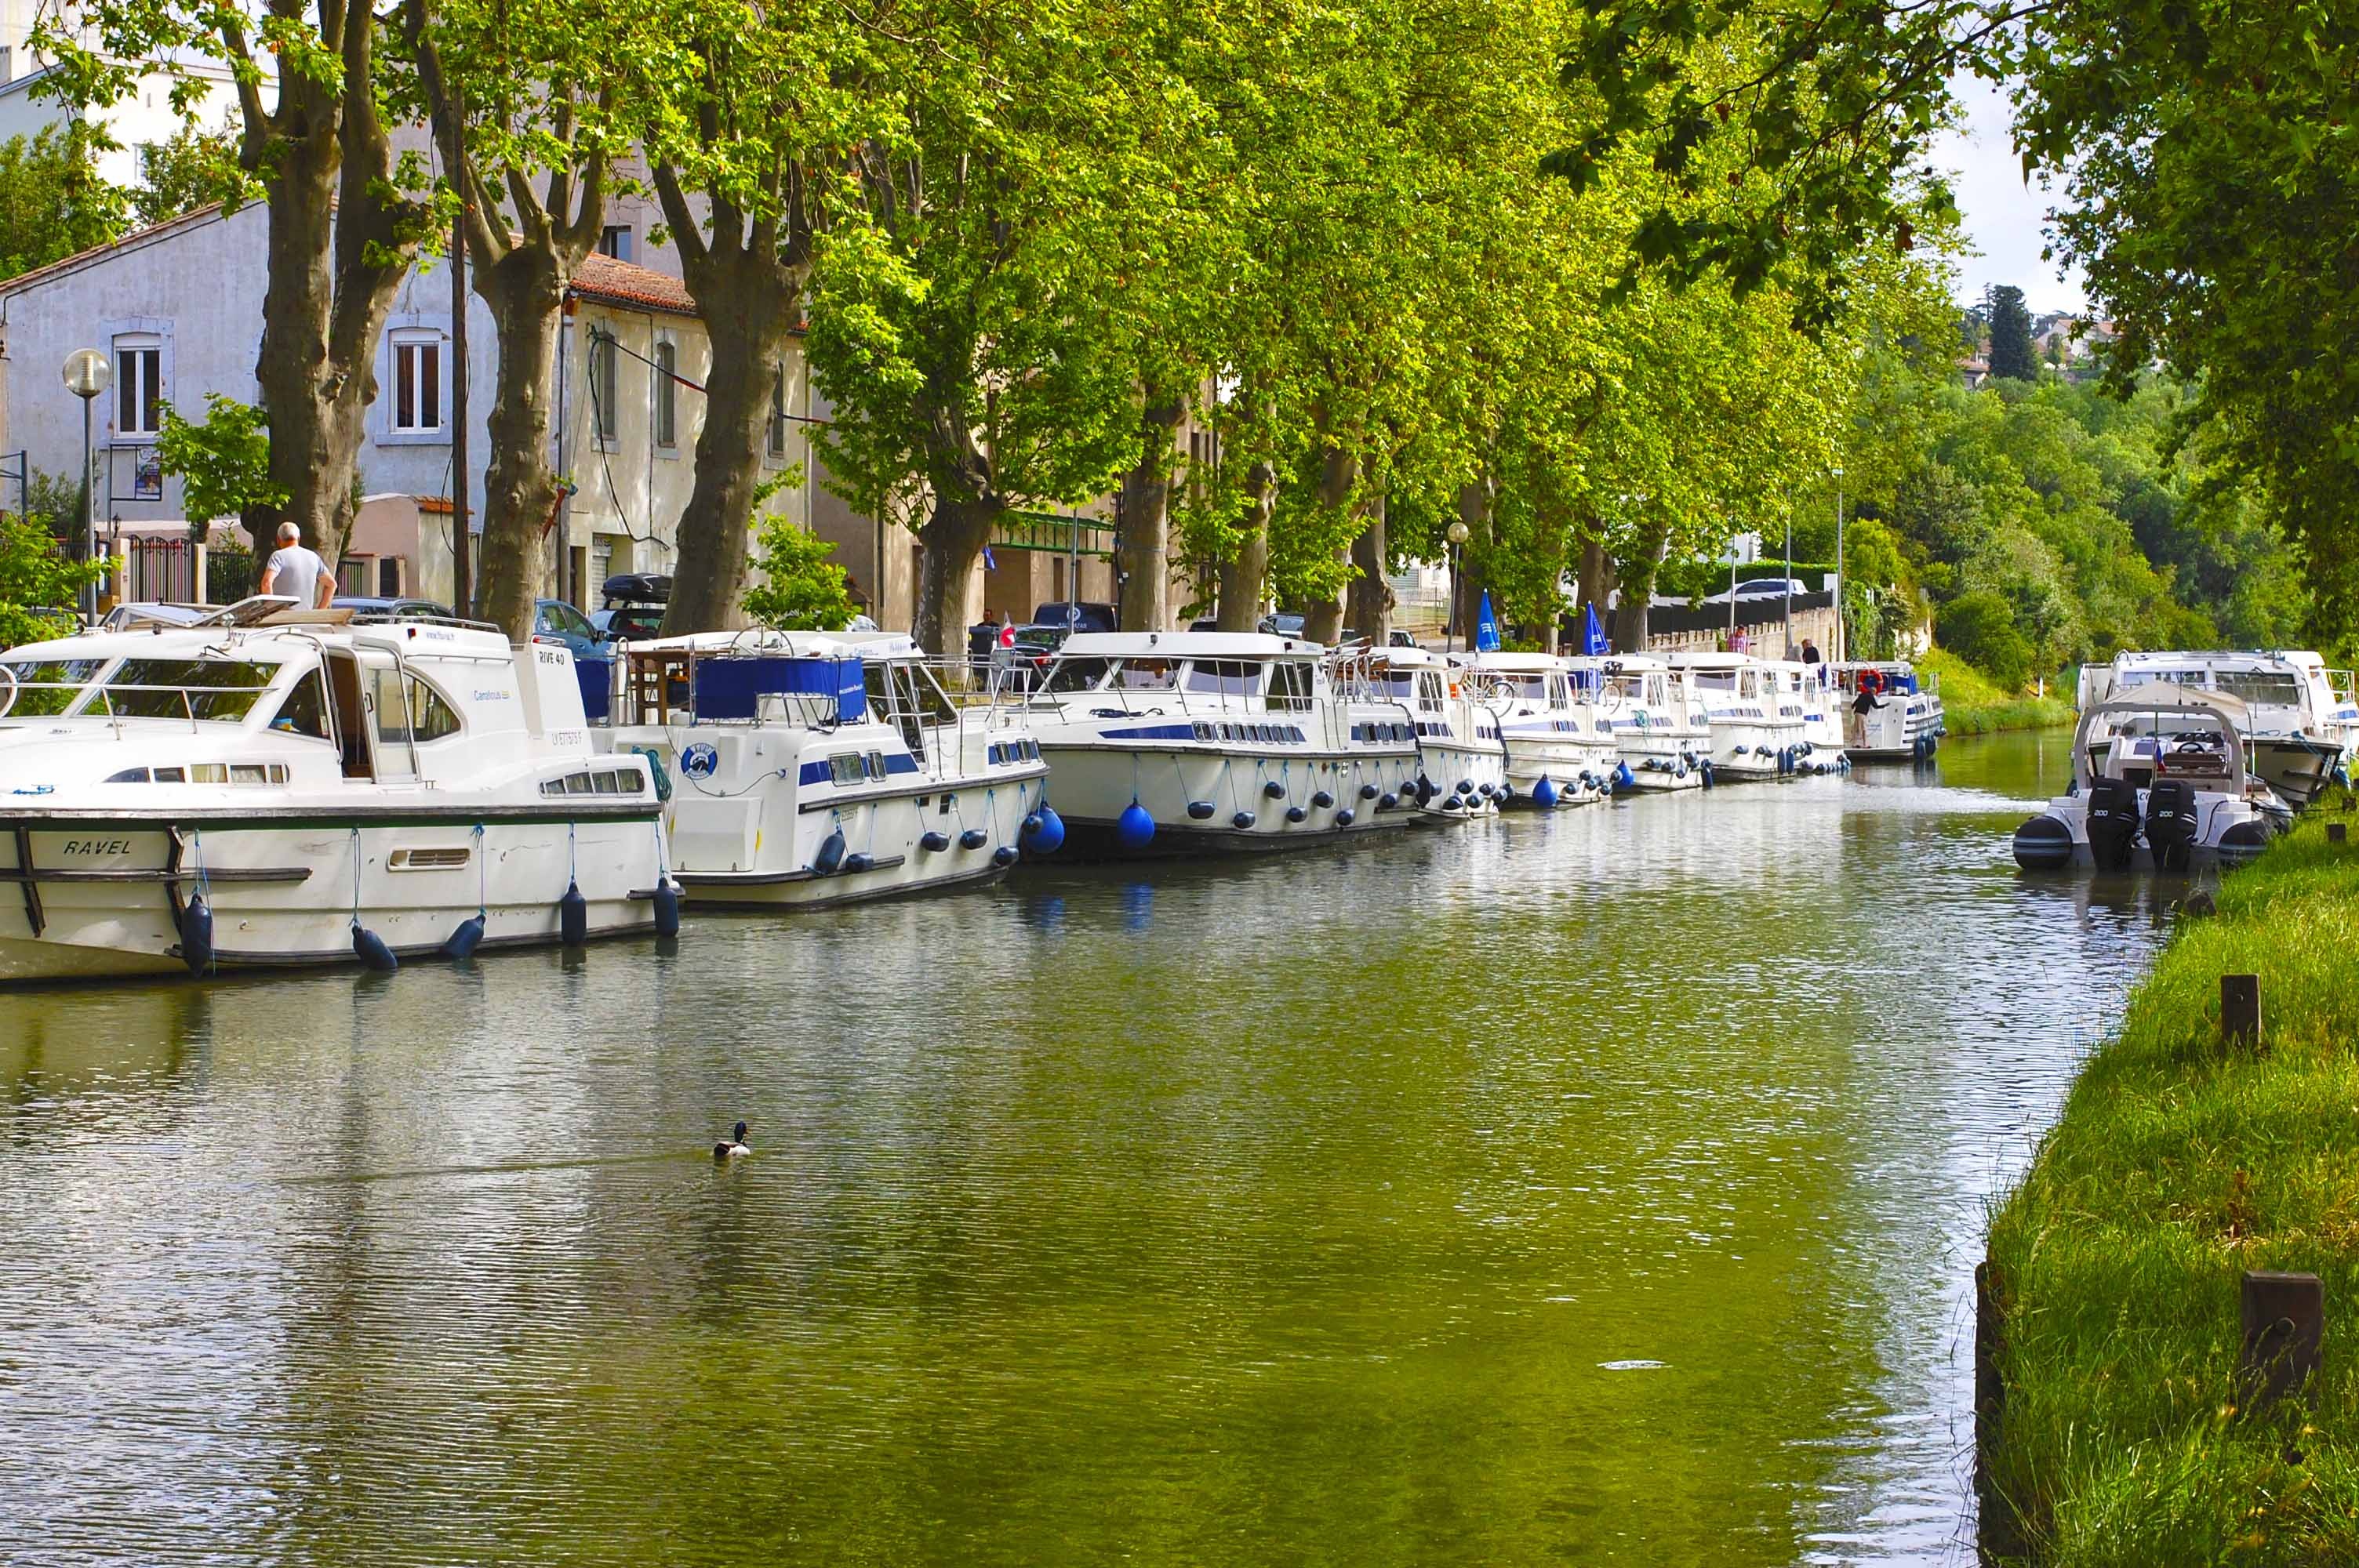
water, dock, boat, river, canal, france, vehicle, marina, waterway, body of water, boating, boats, carcassonne, channel, berths, yacht charter